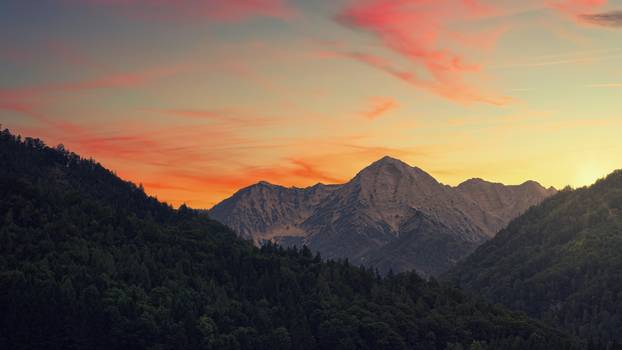
Label: No Watermark